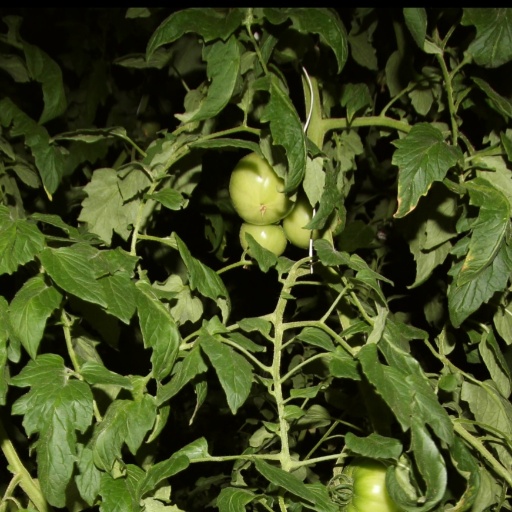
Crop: tomato